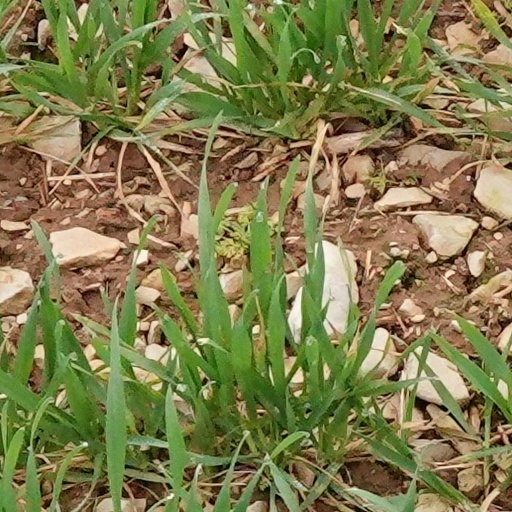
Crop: wheat